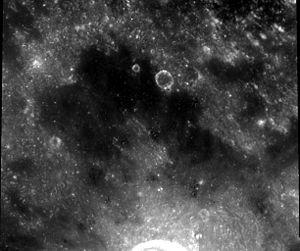
Lacus Doloris, est un petit lac lunaire situé dans la région Terra Nivium. Ses coordonnées sélénographiques sont 17,1, 9 pour un diamètre de 110 km. Le nom a été défini par l'Union astronomique internationale en 1976.